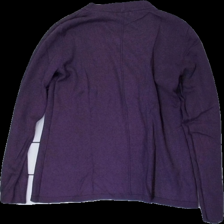
View: back
Type: Sweater
Category: Ladies
Brand: Rosebud
Colors: Purple
Material: 53% cotton, 47% viscose
Cut: Regular, C-collar
Size: M
Season: All
Price range: 50-100
Recommended usage: Export